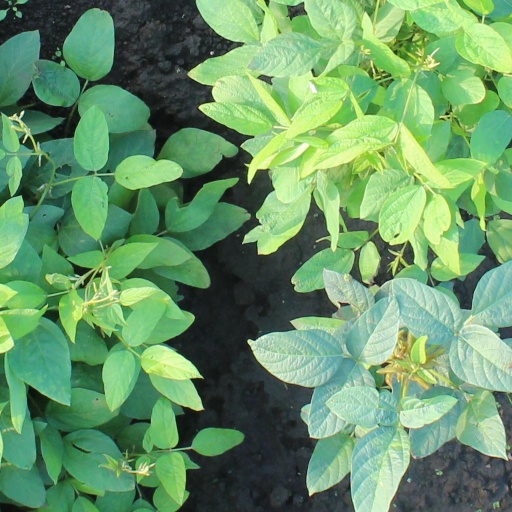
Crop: soybean